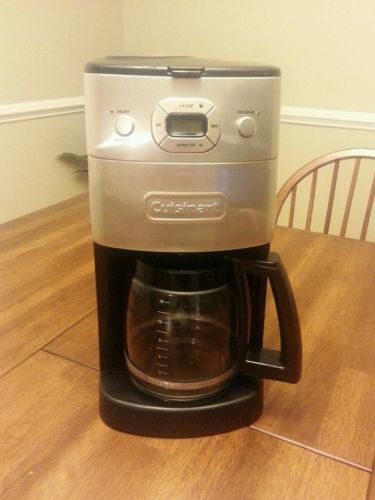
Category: coffee maker